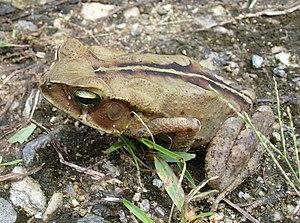
Rhinella abei est une espèce d'amphibiens de la famille des Bufonidae.